Marriage in Israel

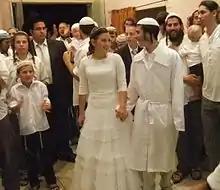
Jewish wedding in Jerusalem, 2011

Under the Ottoman Empire which controlled the territory that is now Israel, all matters of a religious nature and personal status, which included marriage, were within the jurisdiction of Muslim courts and the courts of other recognized religions, called confessional communities, under a system known as "millet". Capitulation Treaties also permitted the registration of marriages and divorces in the British, German, American, and other consulates during the Ottoman period. Jewish religious matters were handled by the Hakham Bashi and the Jewish courts.